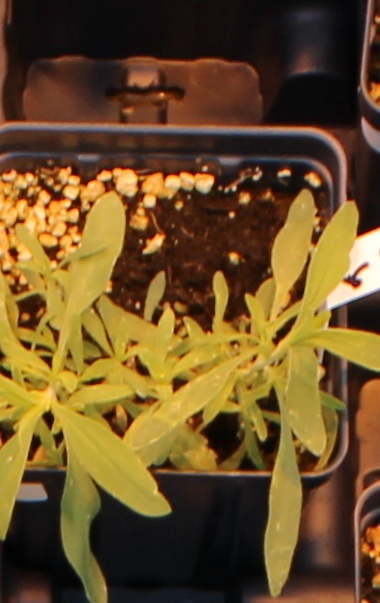
Label: Kochia